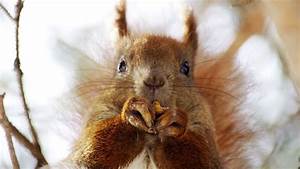
Label: squirrel